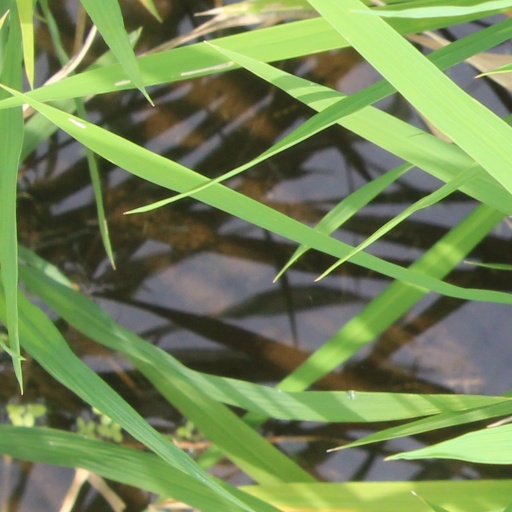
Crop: rice